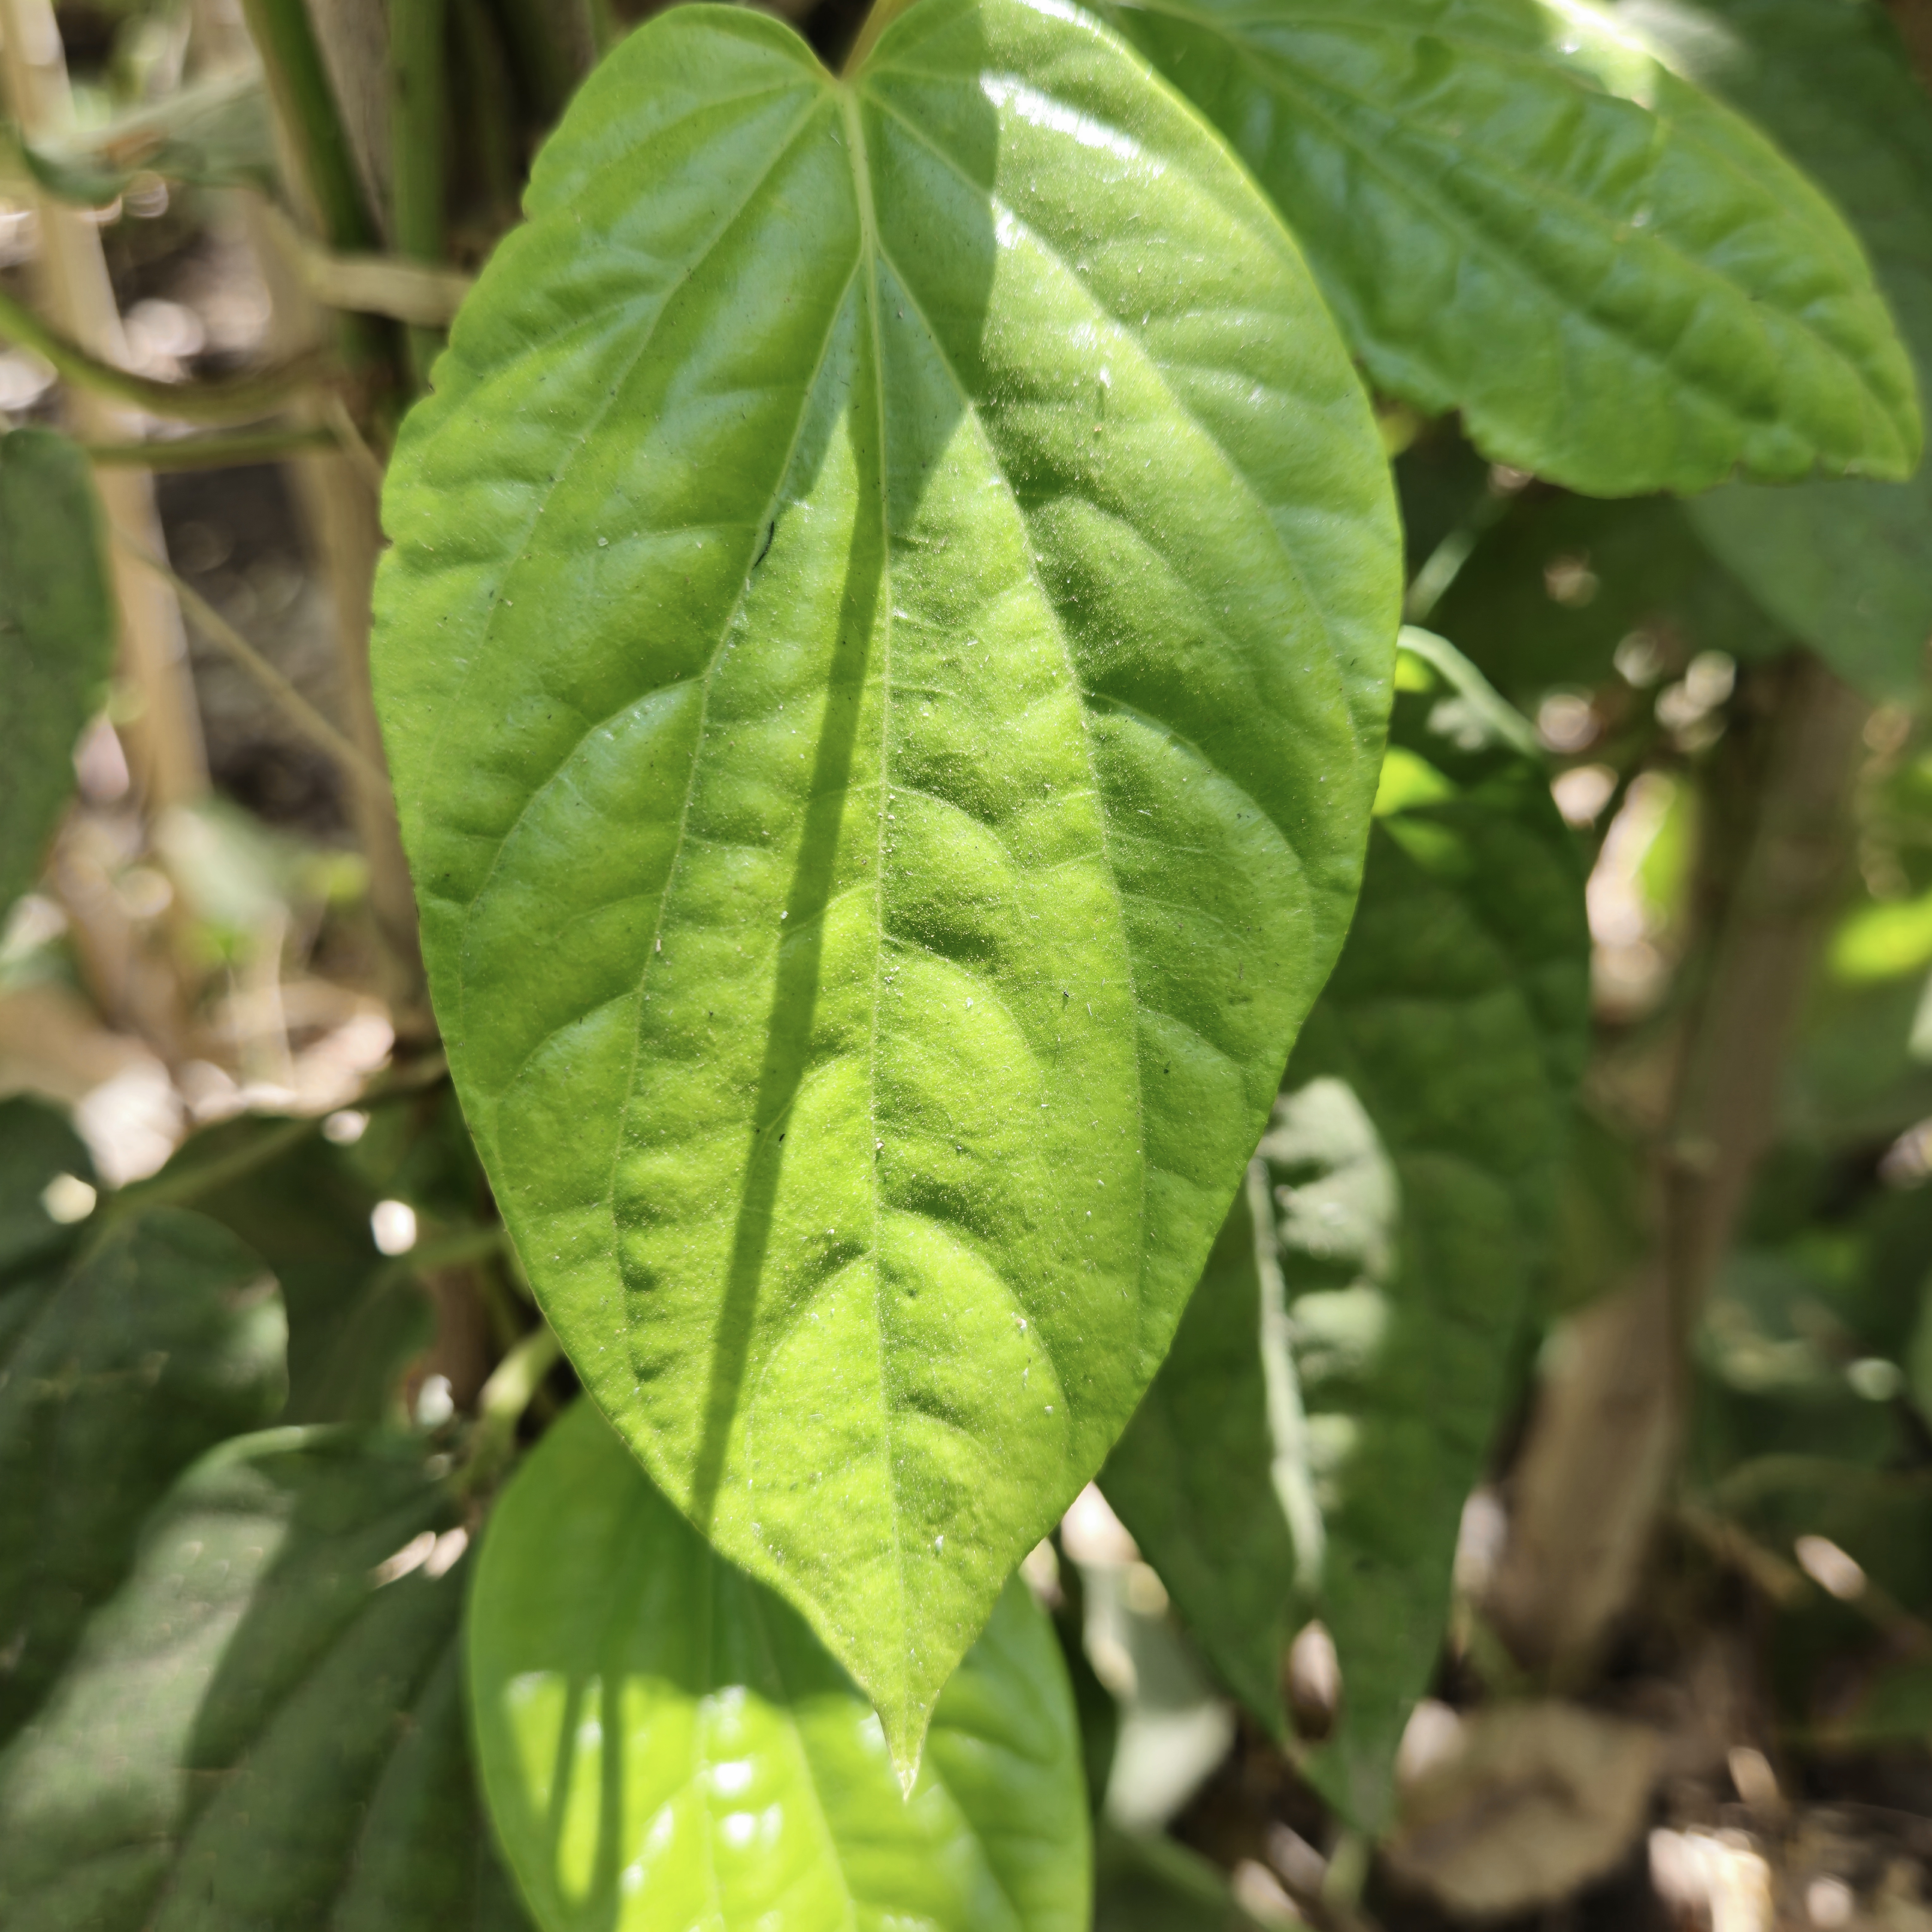
Label: Healthy